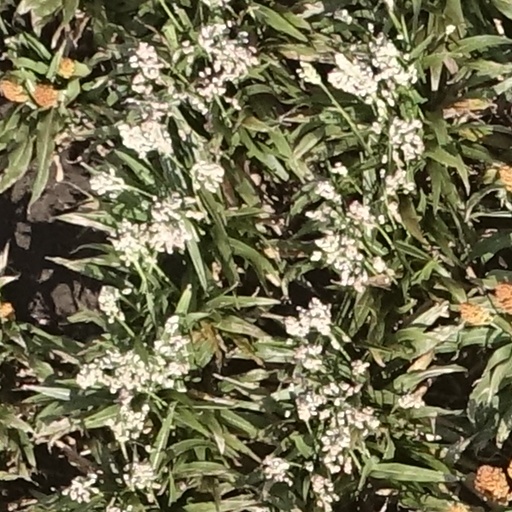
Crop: sorghum